Agravity Boys

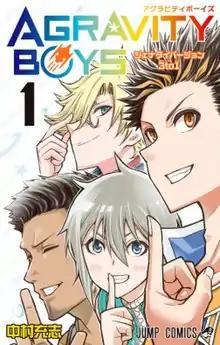
First volume cover

Agravity Boys (stylized in all caps) is a Japanese manga series written and illustrated by Atsushi Nakamura. It was serialized in Shueisha's "Weekly Shōnen Jump" magazine from December 2019 to January 2021 and epilogue chapter was published in "Jump Giga" in April 2021. Its chapters were collected in seven volumes.